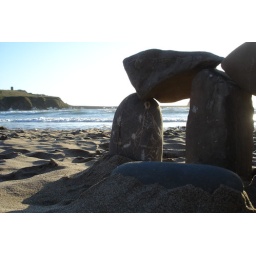
The foolish man built his house upon the sand